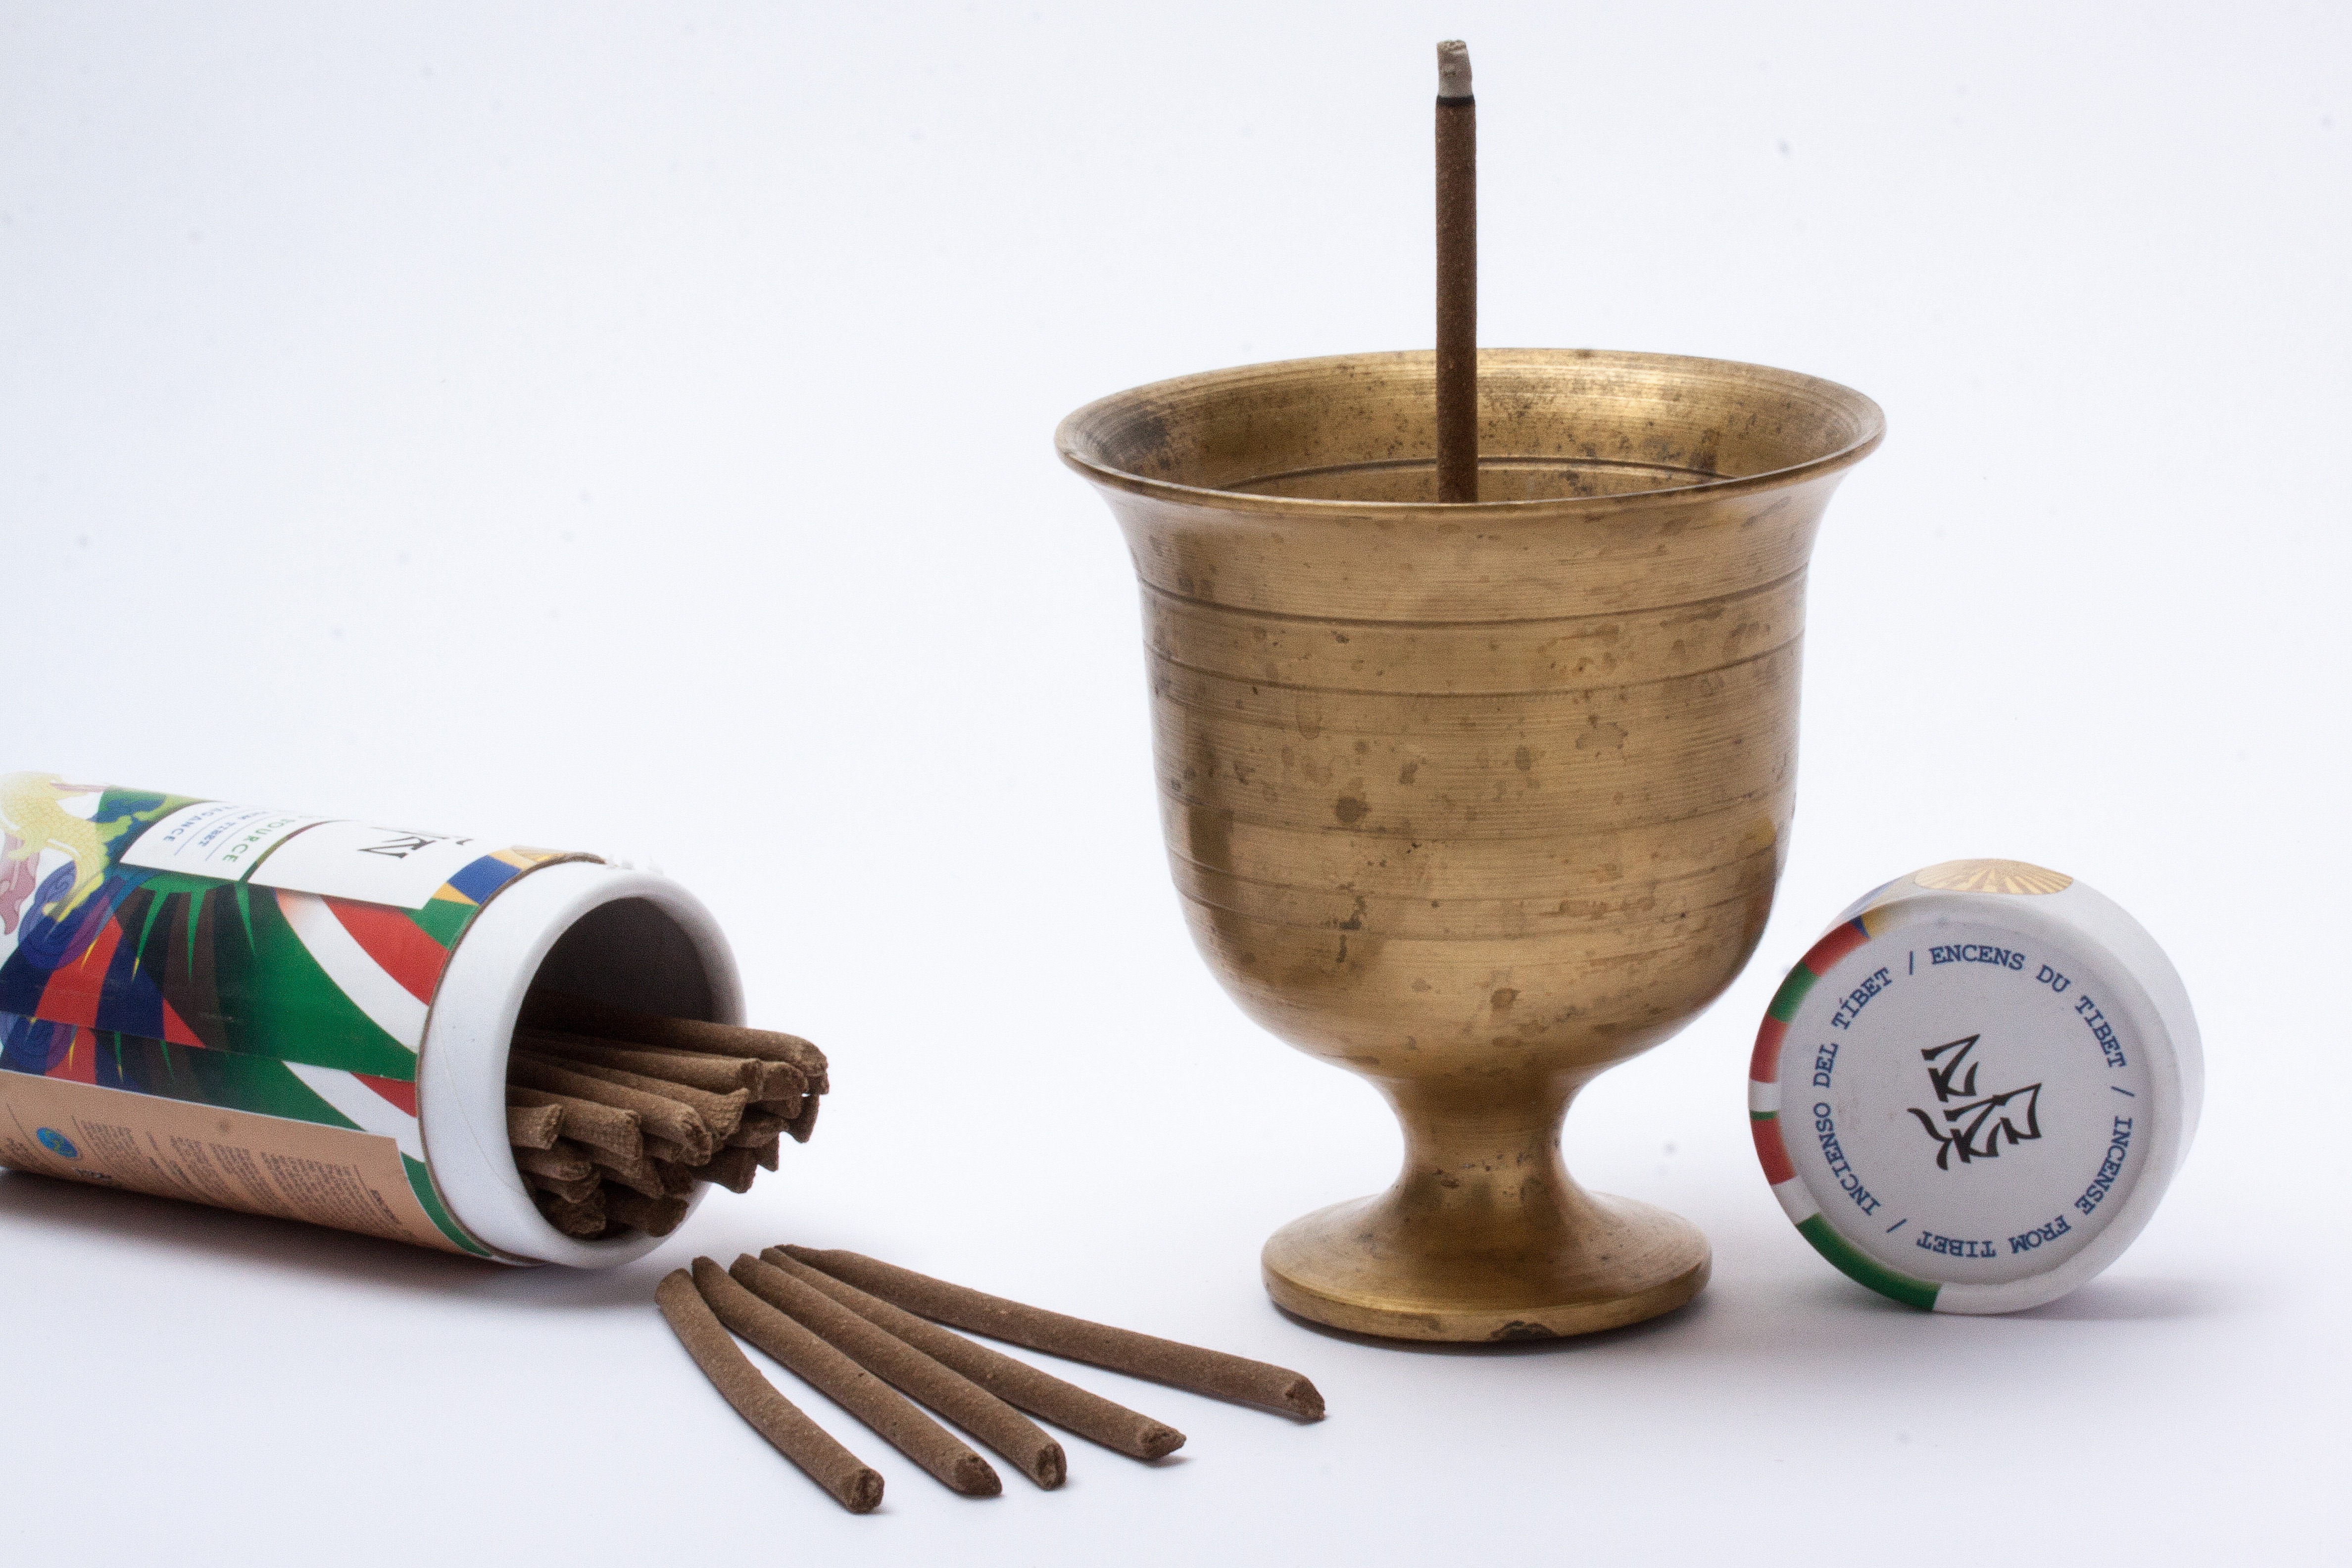
cup, ceramic, buddhism, seal, lighting, coffee cup, material, incense, tibet, product, ceremony, meditation, brass, cardboard, flowerpot, fragrance, pack, about, hinduism, man made object, taoism, gold foil, incense chalice, confucianism, incenses, fair trade, blend in stick form, natural ingredients